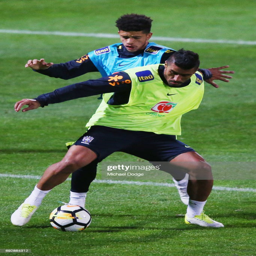
soccer player competes for the ball in front of soccer player during a training session .